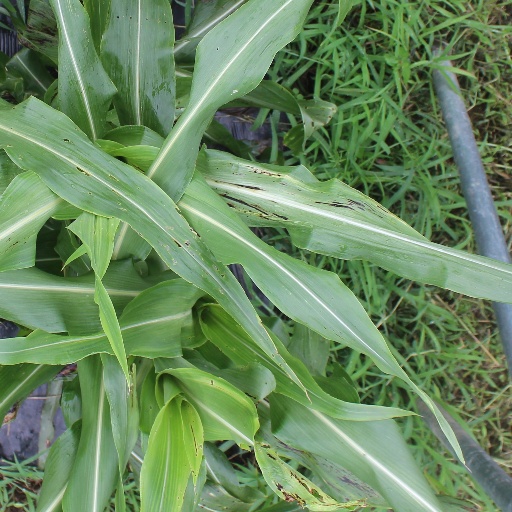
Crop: sorghum